Eric Paul

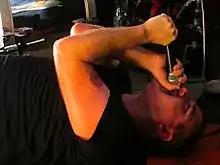
Paul with Arab on Radar in 2010 at AS220 in Providence, Rhode Island

He is known for his erratic vocals, surrealistic lyrics and energetic stage presence. Eric Paul has played in many popular noise bands, such as Arab on Radar, The Chinese Stars, Doomsday Student, and Psychic Graveyard. Paul's music has been released mostly by Three One G Records, SKiN Graft Records, and Deathbomb Arc.